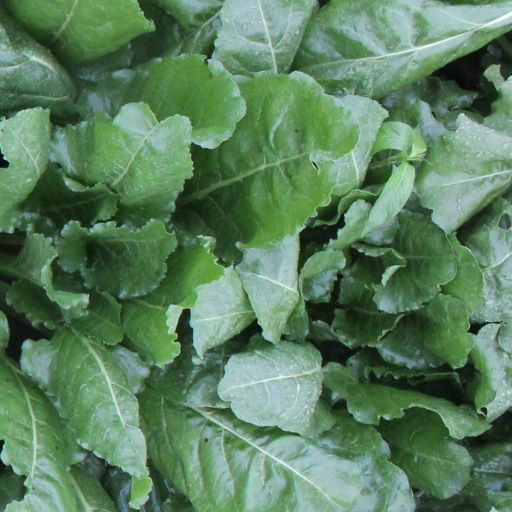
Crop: sugar beet